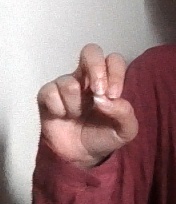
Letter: gaaf